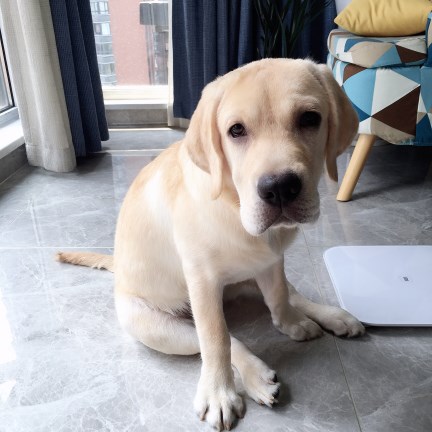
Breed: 3580-n000122-Labrador_retriever